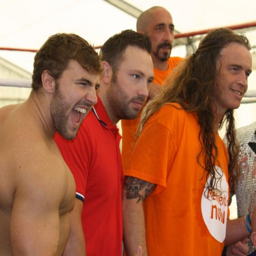
wrestlers who are set to take part in the charity event